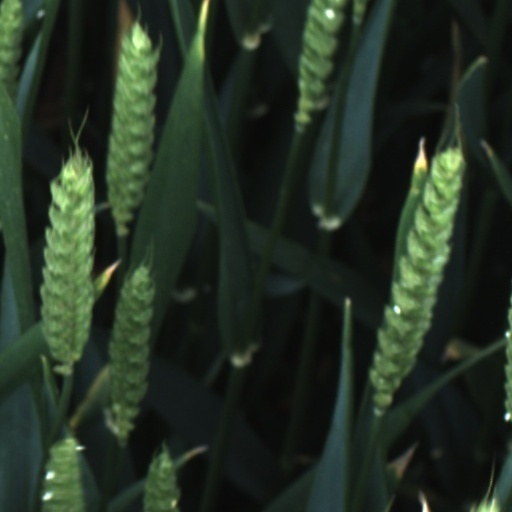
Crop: wheat